Puyo Puyo (video game)

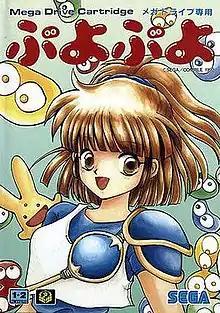
Japanese Mega Drive cover art, featuring protagonist Arle

is a puzzle video game released in 1991 by Compile for the MSX2. Since its creation, it uses characters from "Madō Monogatari". It was created by Masamitsu "Moo" Niitani, the founder of Compile, who was inspired by certain elements from the "Tetris" and "Dr. Mario" series of games.